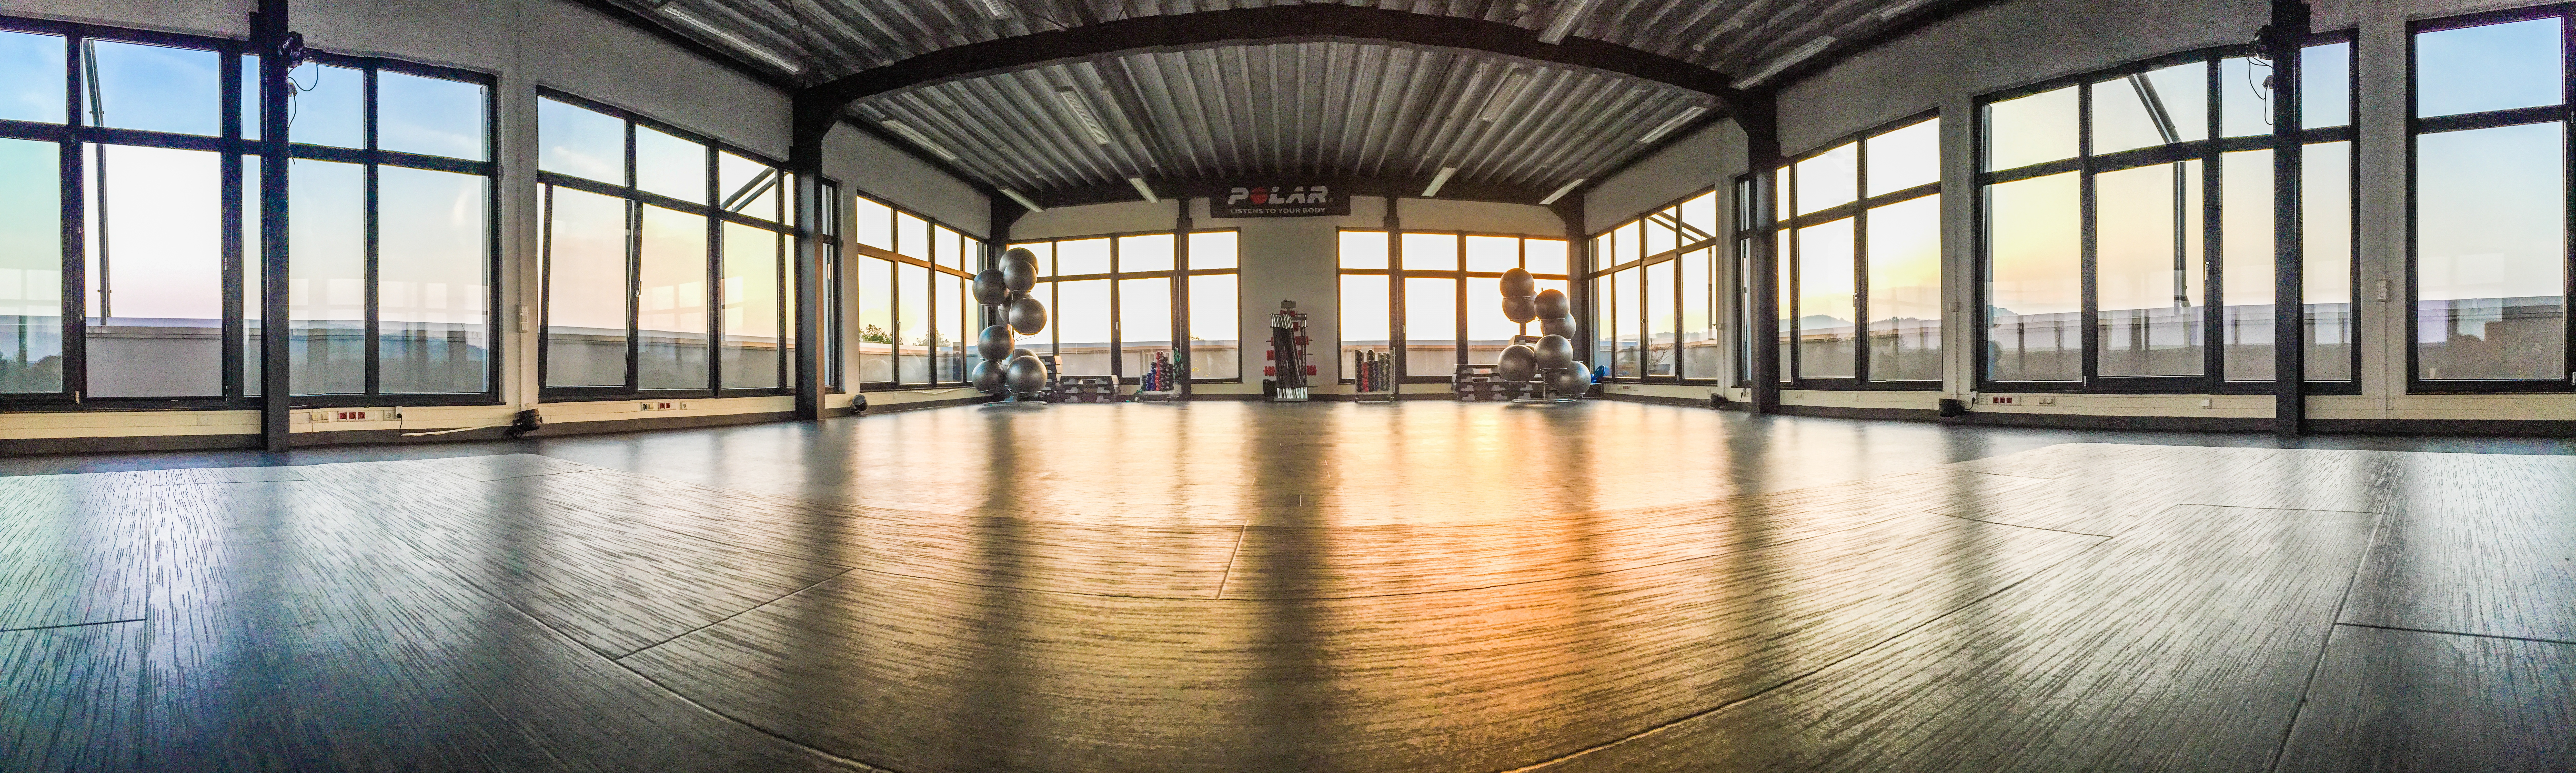
architecture, sport, floor, building, modern building, windows, symmetry, headquarters, daylighting, fitness studio, sports centre, zumba, mayen